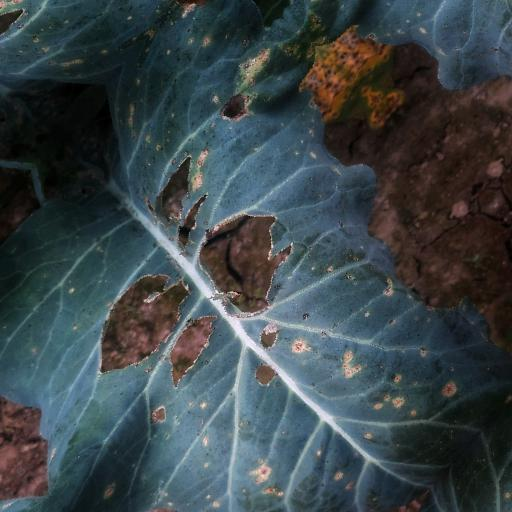
Label: Black Rot